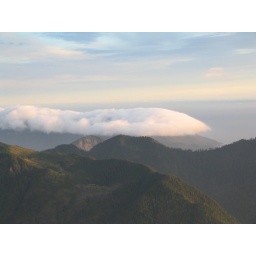
Fog forming over a mountain on the west coast of the Queen Charlottes Islands.